Pope Boniface IV

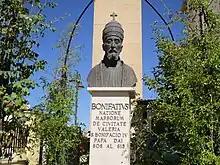
Bust of Boniface IV in San Benedetto dei Marsi, describing him as "of the nation of the Marsi and of the community of Valeria."

Boniface IV was elected to succeed Boniface III but a vacancy of over nine months ensued, awaiting imperial confirmation from Constantinople. He was consecrated on either 25 August, according to Duchesne, or 15 September, according to Jaffé, in 608. The Vatican lists the official beginning of his papacy as 25 September.